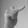
ASL letter: T